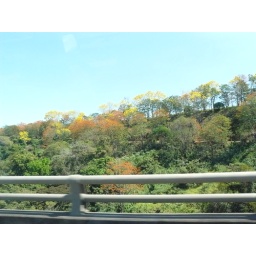
It's not fall in Costa Rica, the trees just flower this way.